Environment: real
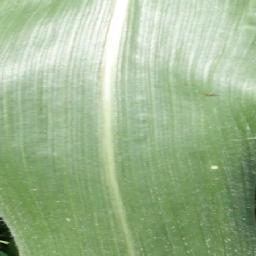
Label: healthy